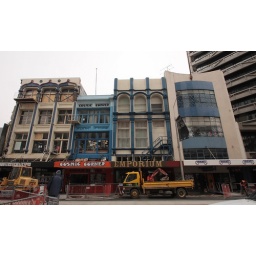
Survivors, happily standing like office girls having a fag, observing another Sideshow Bob folly (the tram-line extension) under consruction.